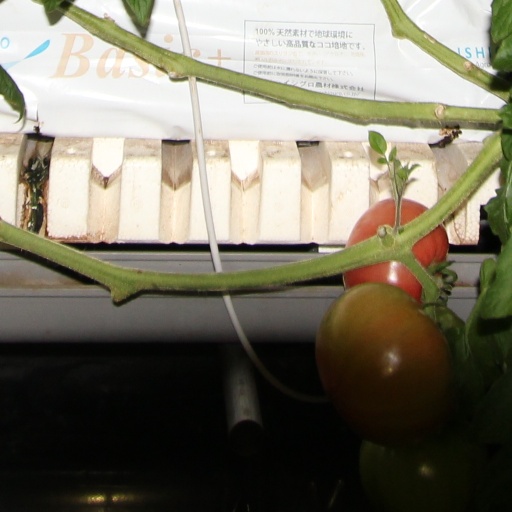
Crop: tomato